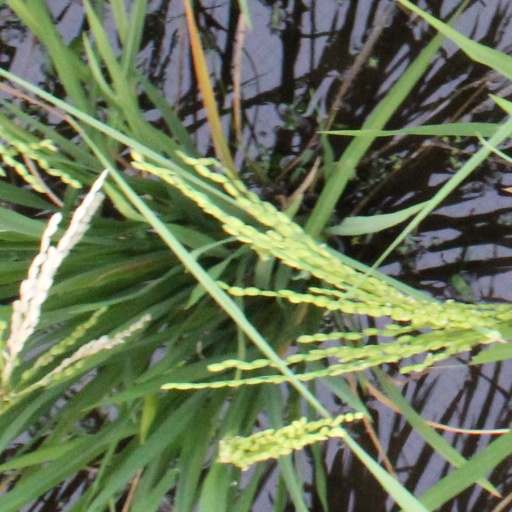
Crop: rice